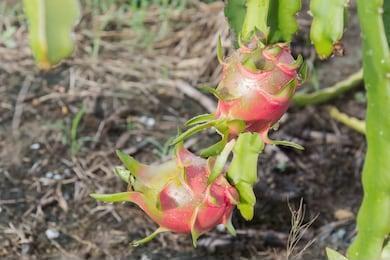
Label: Dragonfruit